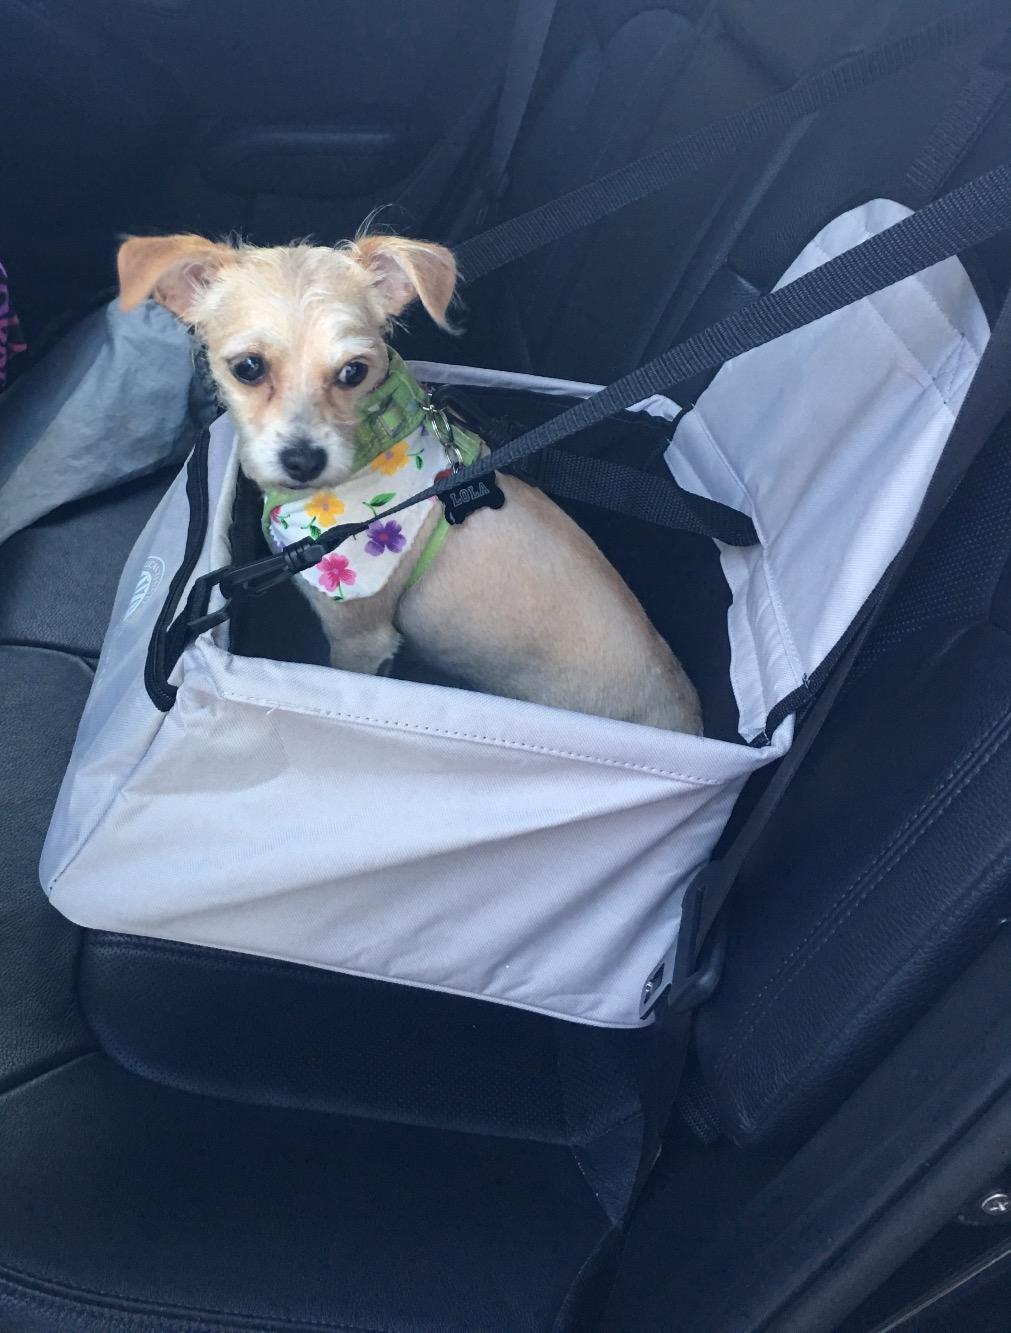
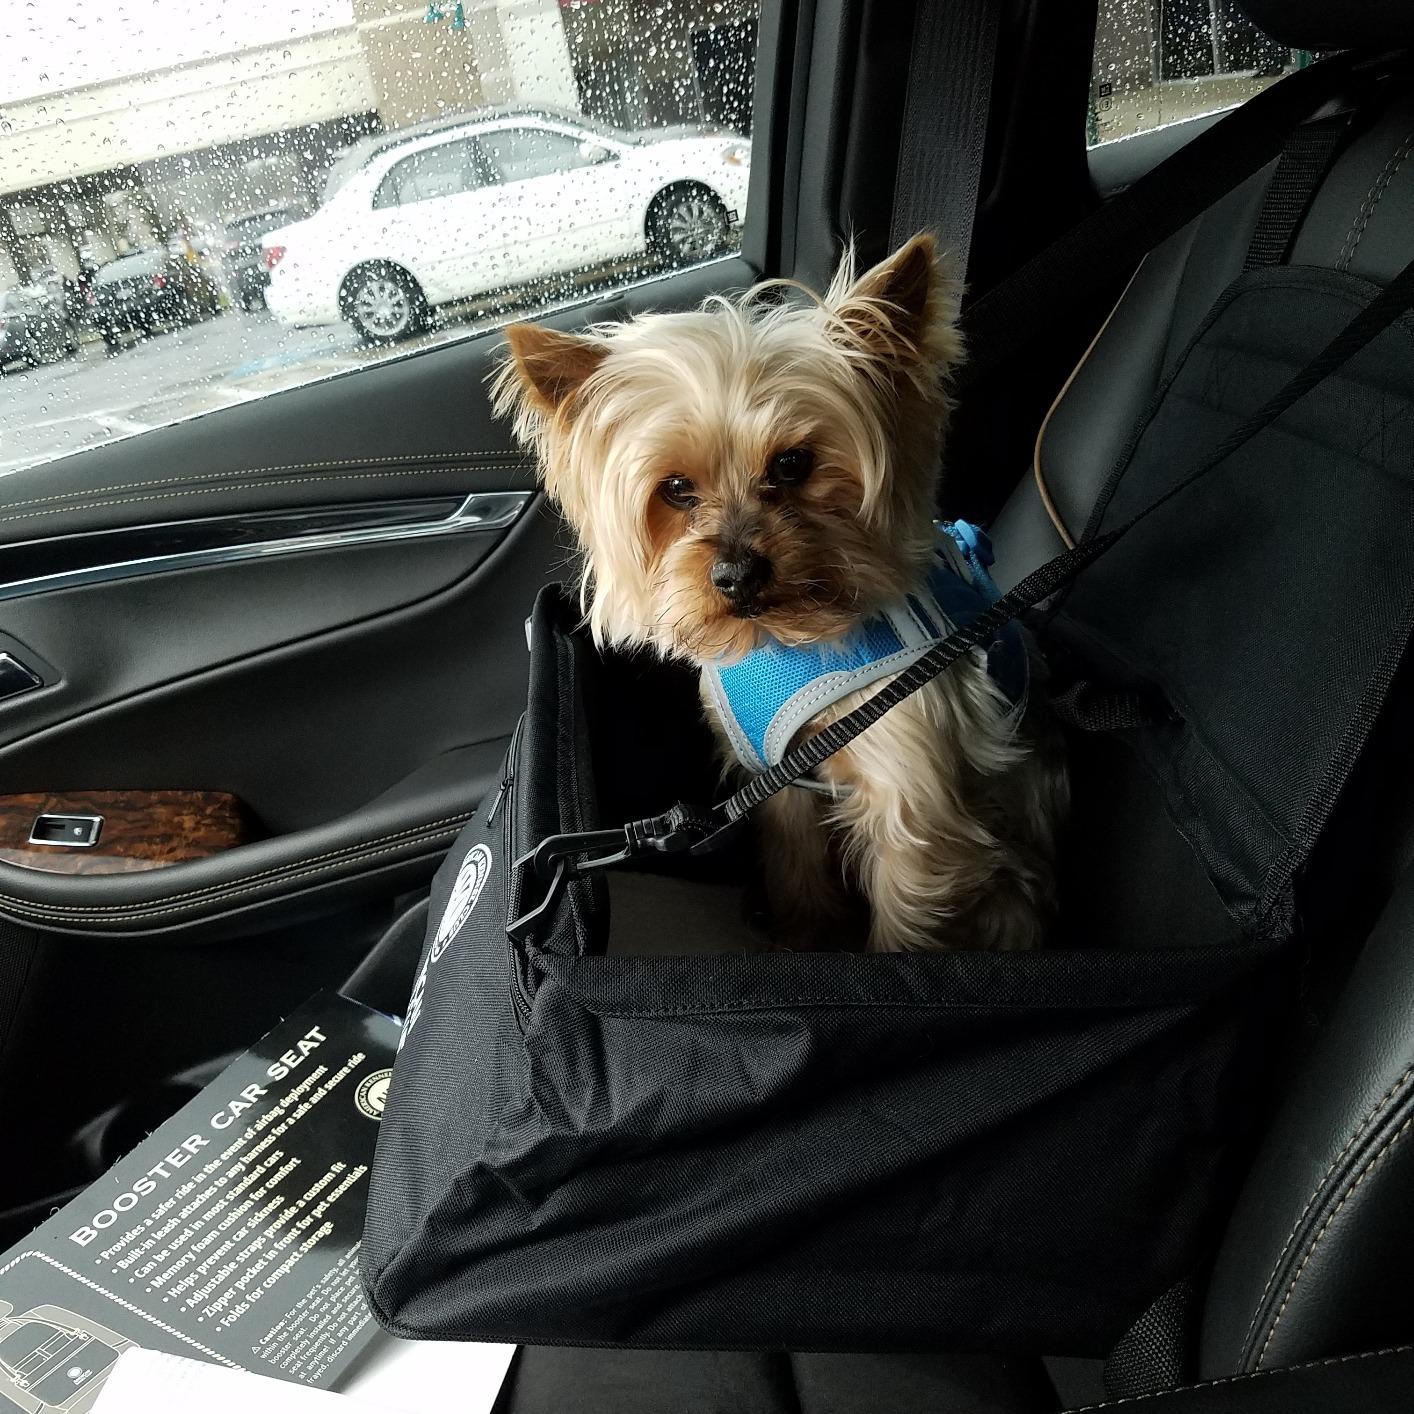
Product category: items_kennel
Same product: no